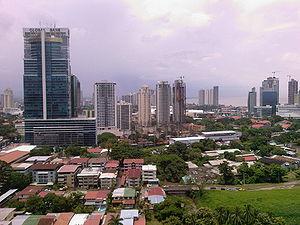
Panama est la capitale et la ville la plus peuplée de la république du Panama, située sur la côte Pacifique, à l’entrée du canal de Panama. Elle est également le chef-lieu de la province homonyme.